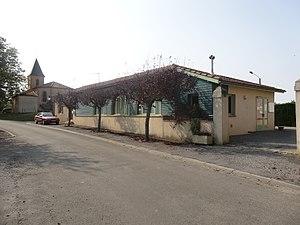
Salle des fêtes de Monferran-Plavès.
Monferran-Plavès est une commune française située dans le département du Gers en région Occitanie.